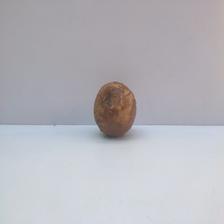
Size: Spoiled